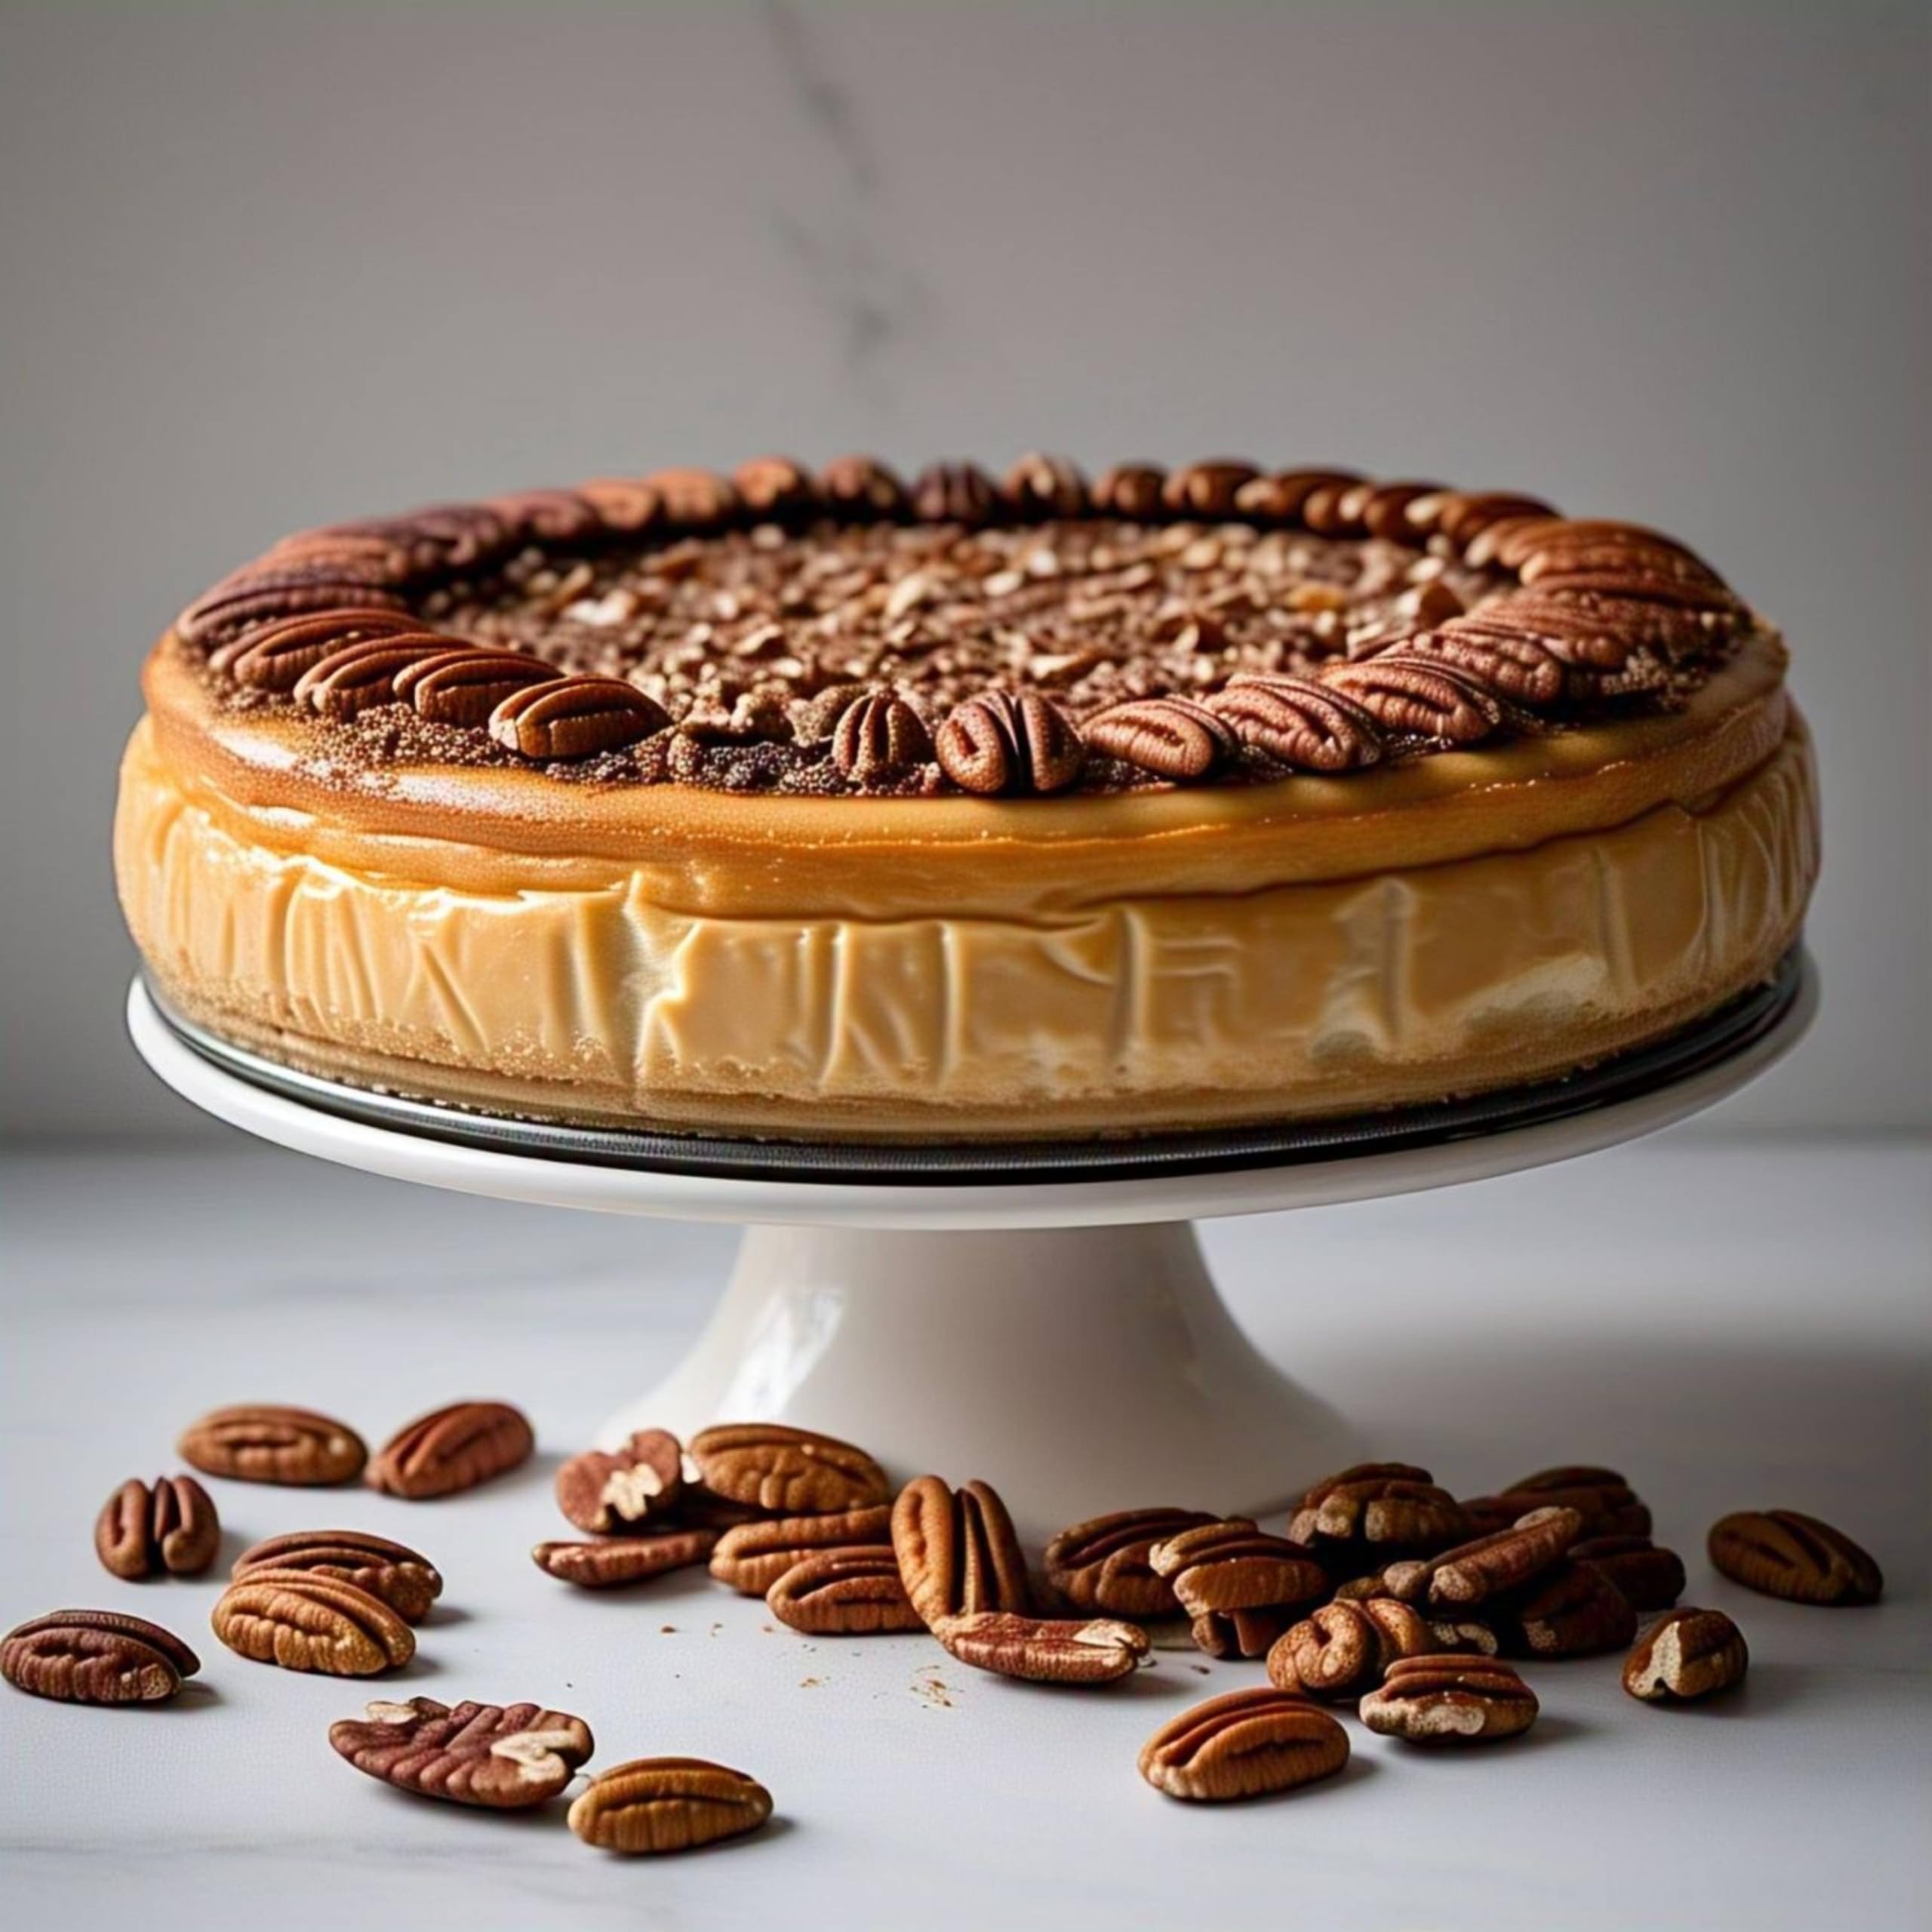
Item Name: Andy Anand Caramel Pecan Cheesecake 9" | Freshly Baked, All-Natural | Made with Real California Cream Cheese, No Chemicals or Preservatives | Amazingly Delicious & Decadent (2.8 lbs)
Bullet Point 1: NO PRESERVATIVES CHEESECAKE: This amazing Cheesecake has a layer of Freshly Roasted Pecans on New York Cheesecake, is simply delicious and an decadent combination. The union of style and simplicity, our signature NewYork cheesecake combined with Roasted Pecans, made in a traditional way. This classic cheesecake Moist and delicious, decadent delight is perfect for any celebration and certainly lives up to its name. Simply Delicious! Delicious! Delicious!
Bullet Point 2: Premium Quality Ingredients: Taking Great Care To Only Use The Finest Quality Ingredients, We Use Real California Cream Cheese, Fresh Eggs And Vanilla To Make Sure Our Fresh Bakery Cheesecakes Have A Homemade Taste So That We Can Get The Homemade Experience.
Bullet Point 3: 9 INCH CHEESECAKE BOX: Take A Bite Of Our Mouth-Watering And Incredibly Delicious Bakery Freshly Baked Cheesecake And You’ll Be Pleasantly Surprised With The Richness Of The Taste! The Symphony Of Flavors Will Burst In Your Mouth.
Bullet Point 4: BEST CHEESECAKE DELIVERY: The Perfect Present For Your Loved Ones! Make Your Loved Ones' Special Day Even More Fun! This Tasty Cheesecake Is 2.8 Pounds. Every Bite Offers A Burst Of Flavor That Is Sure To Keep Your Friend’s Taste Buds Tingling With Delight!
Bullet Point 5: All Cheesecakes Are Handmade Using Traditional Methods, Resulting In Slight Variations And Uniqueness In Each Cheesecake. They Are Free From Any Artificial Chemicals Or Preservatives, Ensuring Freshness And Quality.
Product Description: Indulge In The Heavenly Goodness Of Our Freshly Baked Cheesecake - The Best Classic Cheesecake You'll Ever Taste! Satisfy Your Cravings Without The Guilt Of Added Sugar. Made With Premium Ingredients, This Delectable Dessert Is A True Masterpiece. Each Slice Of Our Ready to Eat Cheesecake Is Meticulously Crafted To Perfection. From The Creamy Texture To The Rich Flavor, Every Bite Is A Delight For Your Taste Buds. Whether You're a Cheesecake Connoisseur Or A Dessert Lover Seeking A Guilt-Free Treat, Our Bakery Cheesecake Option Is A Game-Changer.No Need To Scour For a Cheesecake Near You When You Can Enjoy The Convenience Of Our Cheesecake Delivery Service. Whether You're at Home, The Office, Or Hosting A Special Event, We'll Bring The Heavenly Goodness Right To Your Doorstep We Take Pride In Offering A Wide Range Of Flavours And Options. However, Our Best Classic Cheesecake Stands Out As A Crowd Favourite. With Its Timeless Appeal And Unforgettable Taste, It's No Wonder Customers Keep Coming Back For More.Thanks for Helping Children As a part of our philanthropic efforts 15% of the sales proceeds are donated to Schools where children are given free education. Over 2 million Dollars have already been donated. Make a Difference in a Child’s life. !!!
Value: 44.8
Unit: Ounce

Price: 63.99